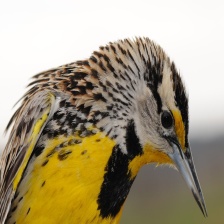
Species: EASTERN MEADOWLARK
Scientific name: STURNELLA MAGNA